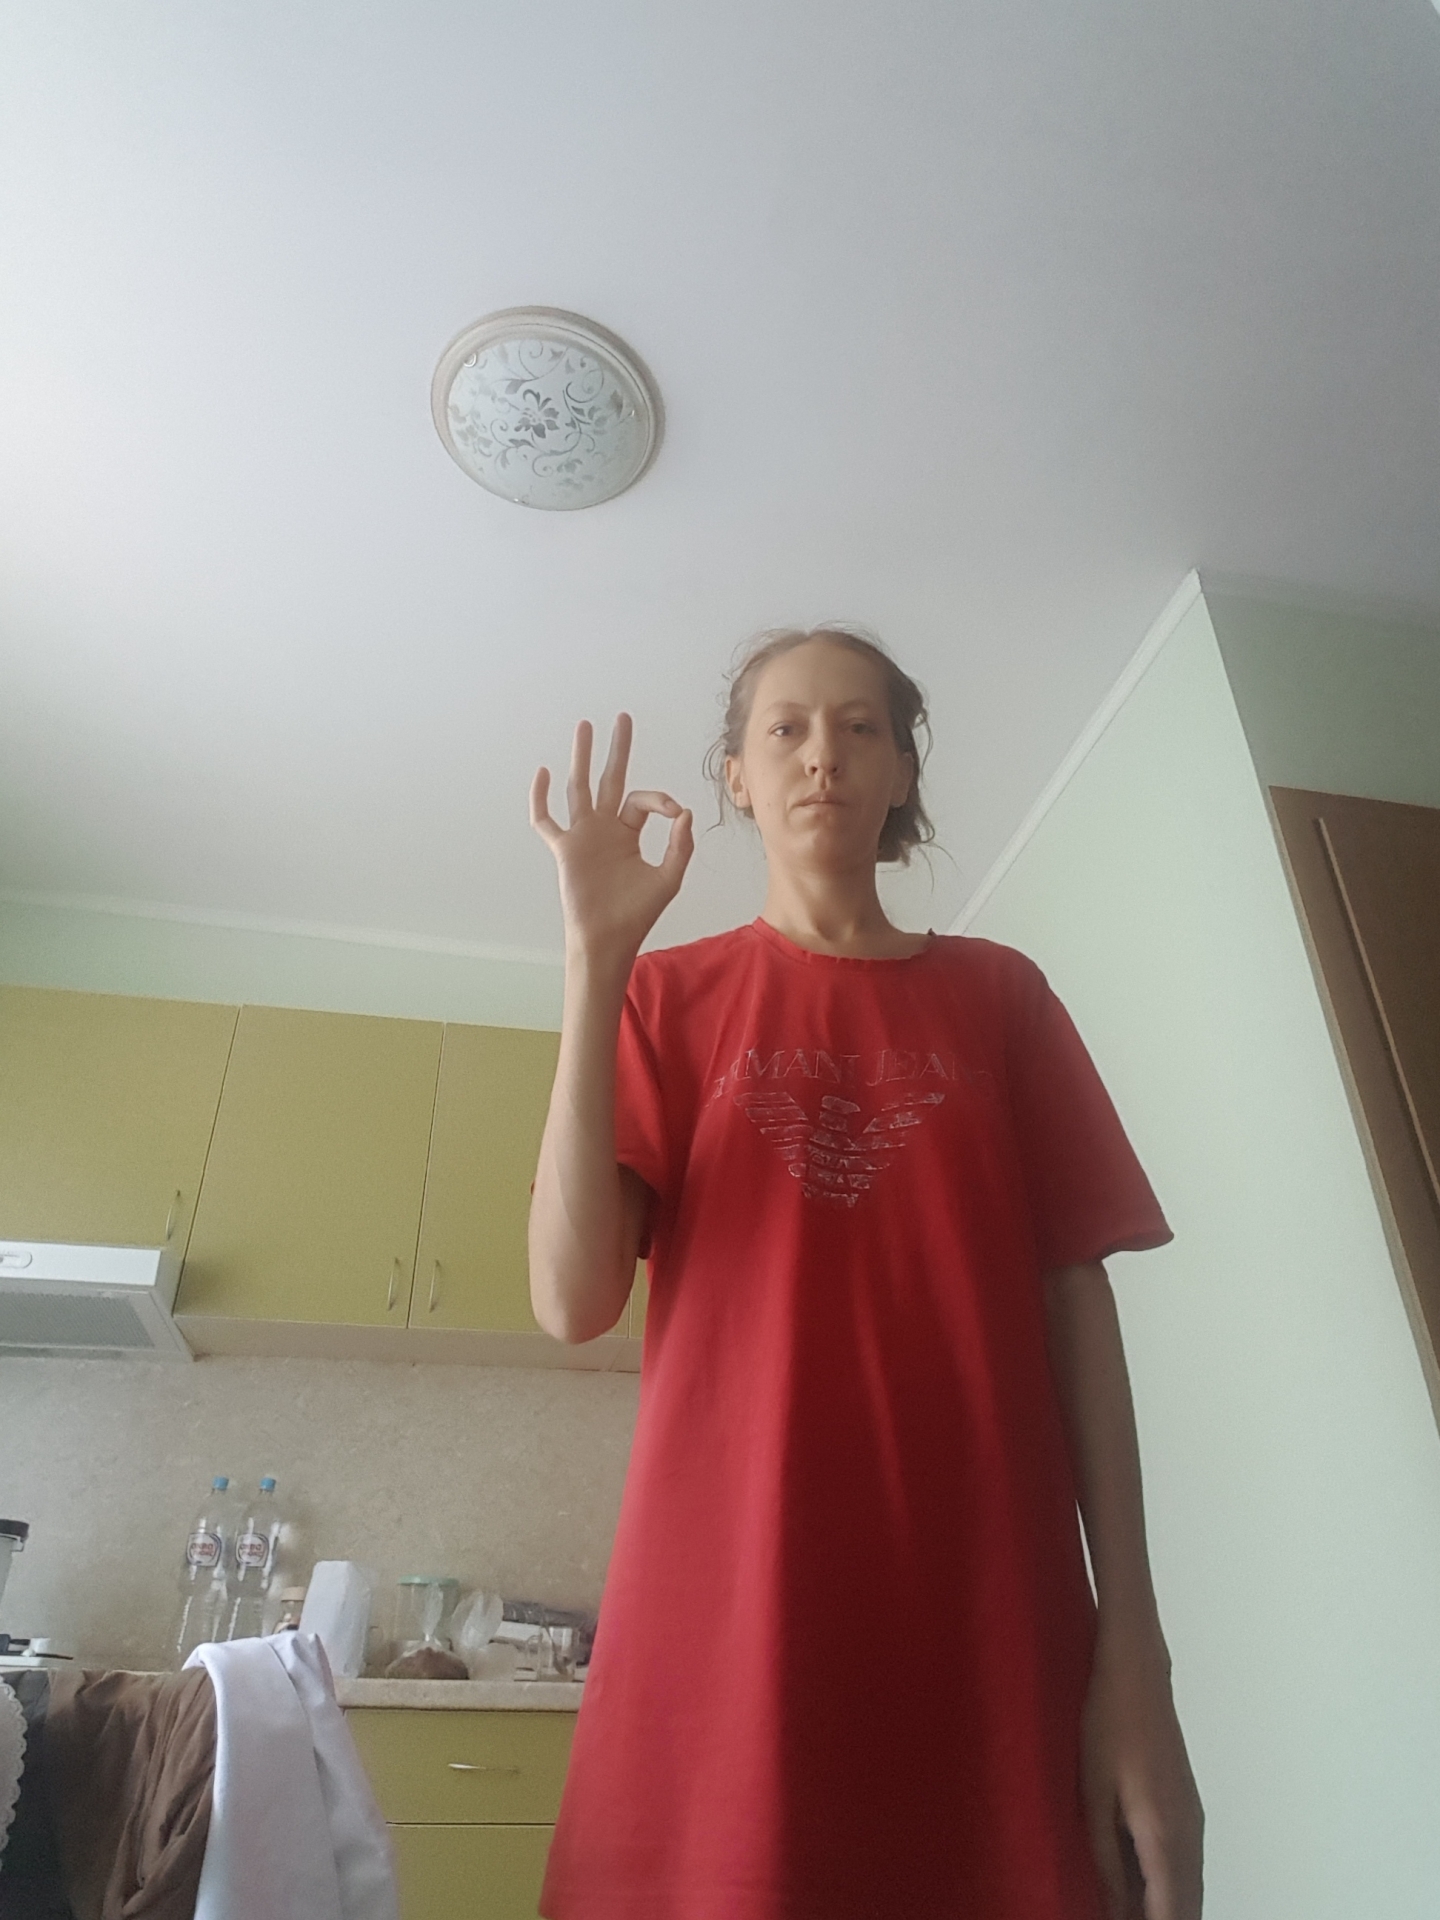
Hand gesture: ok